Marc S. Ellenbogen

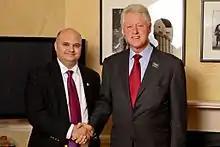
Marc Ellenbogen and Bill Clinton

Ellenbogen's father, Paul Ellenbogen, was, amongst other things, serving as a Navy officer in war crimes trials in Japan. The Prague Society's Hanno R. Ellenbogen Citizenship Award is named after the mother of Ellenbogen. The ancestors of Ellenbogen originated from the German noble family von Katzen-Ellenbogen (see County of Katzenelnbogen, Katzenelnbogen Castle and town).